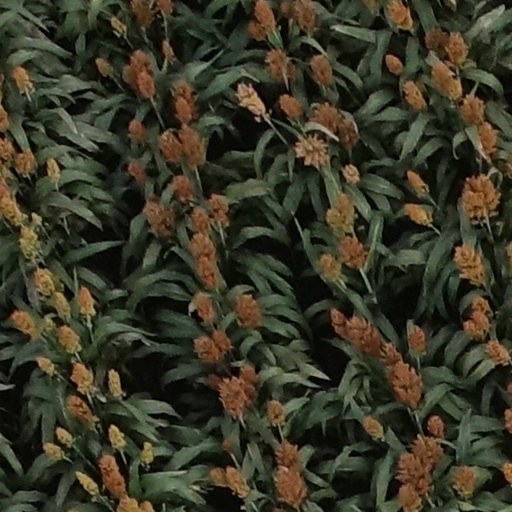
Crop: sorghum